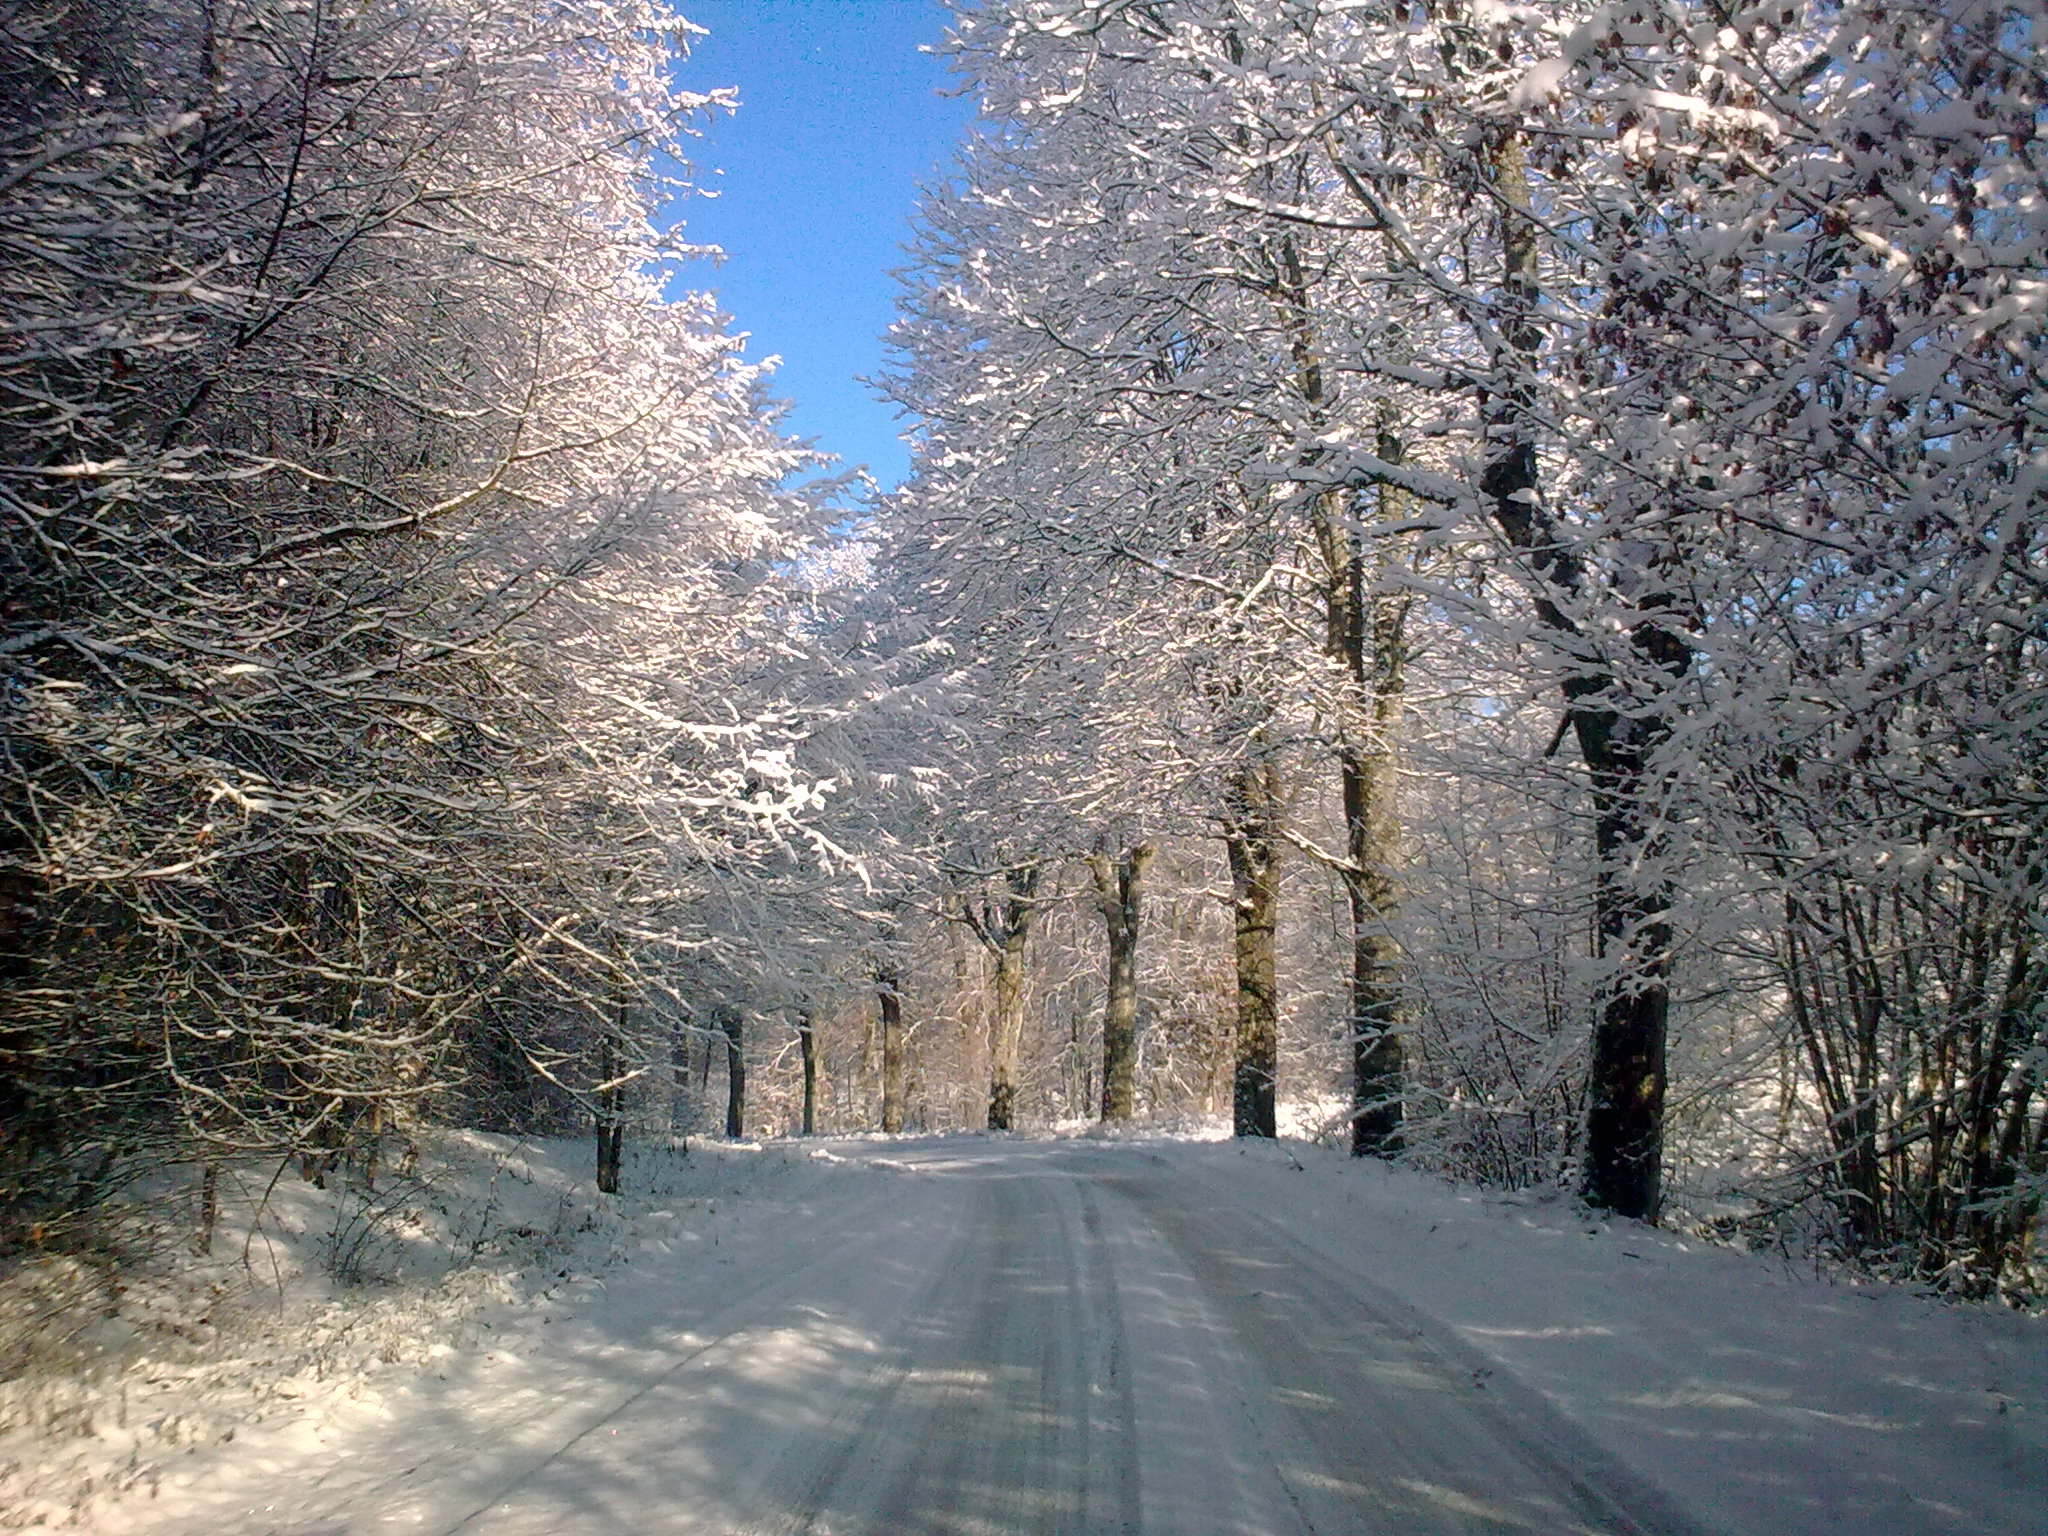
winter, road, snow, tree, sky, freezing, frost, natural landscape, branch, woody plant, plant, sunlight, forest, infrastructure, thoroughfare, lane, ice, landscape, woodland